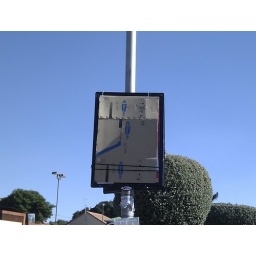
A woman in a black lacy bra is beneath this cardboard box